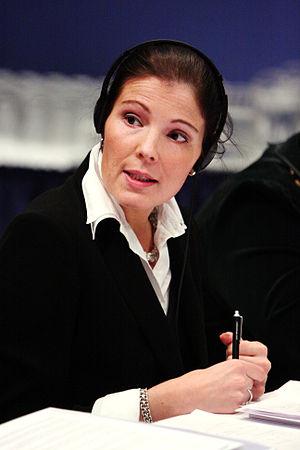
Sari Johanna Sarkomaa, née le 24 septembre 1965 à Tampere, est une femme politique finlandaise membre du Parti de la coalition nationale.